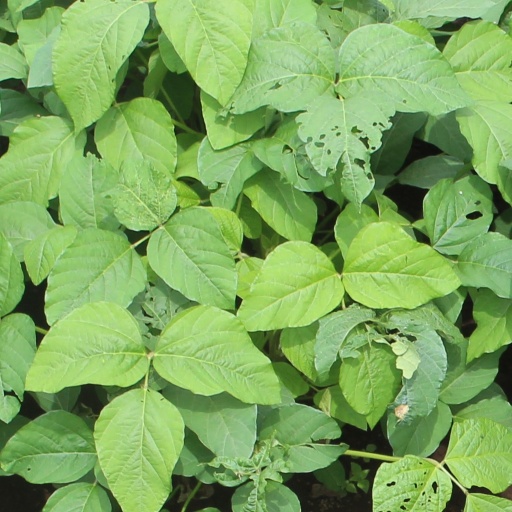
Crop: soybean